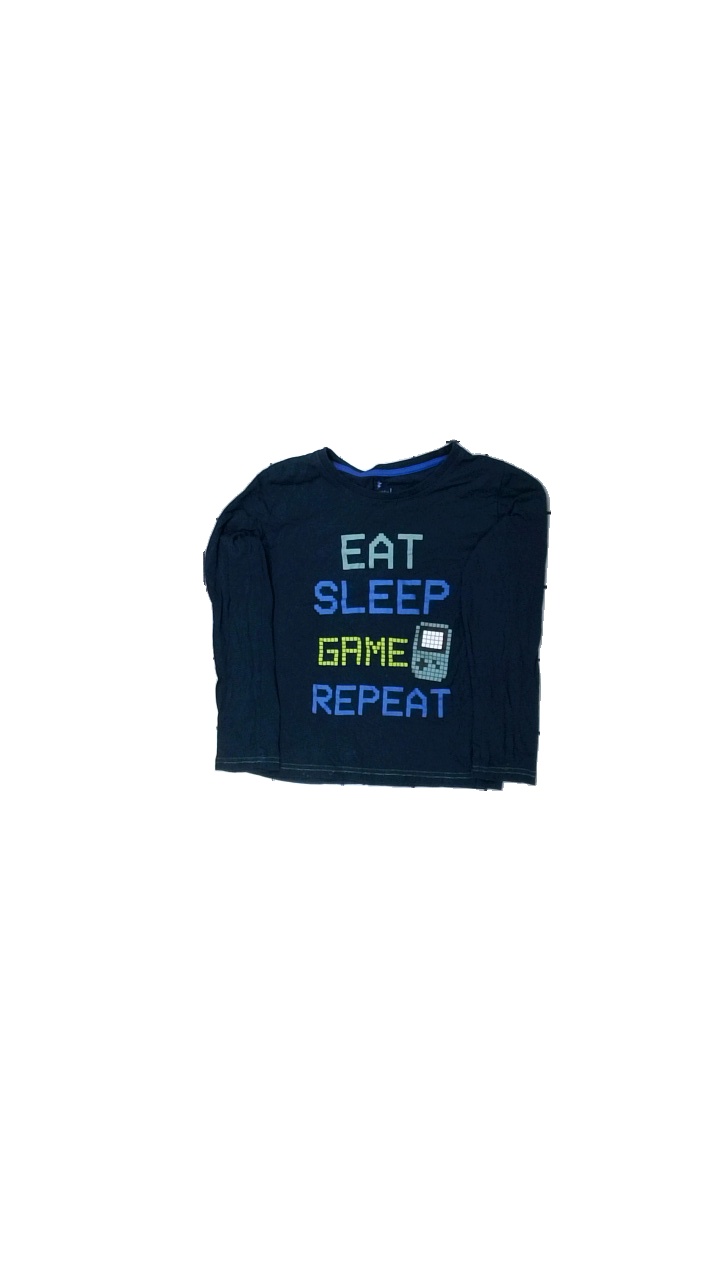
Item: Top (Children)
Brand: Pepperts
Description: top med tryck
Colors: Blue, Green, Yellow, Black, White
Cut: C-collar
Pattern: Other
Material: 100% bomull
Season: All
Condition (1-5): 3
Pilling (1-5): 4
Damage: smuts fläckar
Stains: Minor
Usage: Export
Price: <50